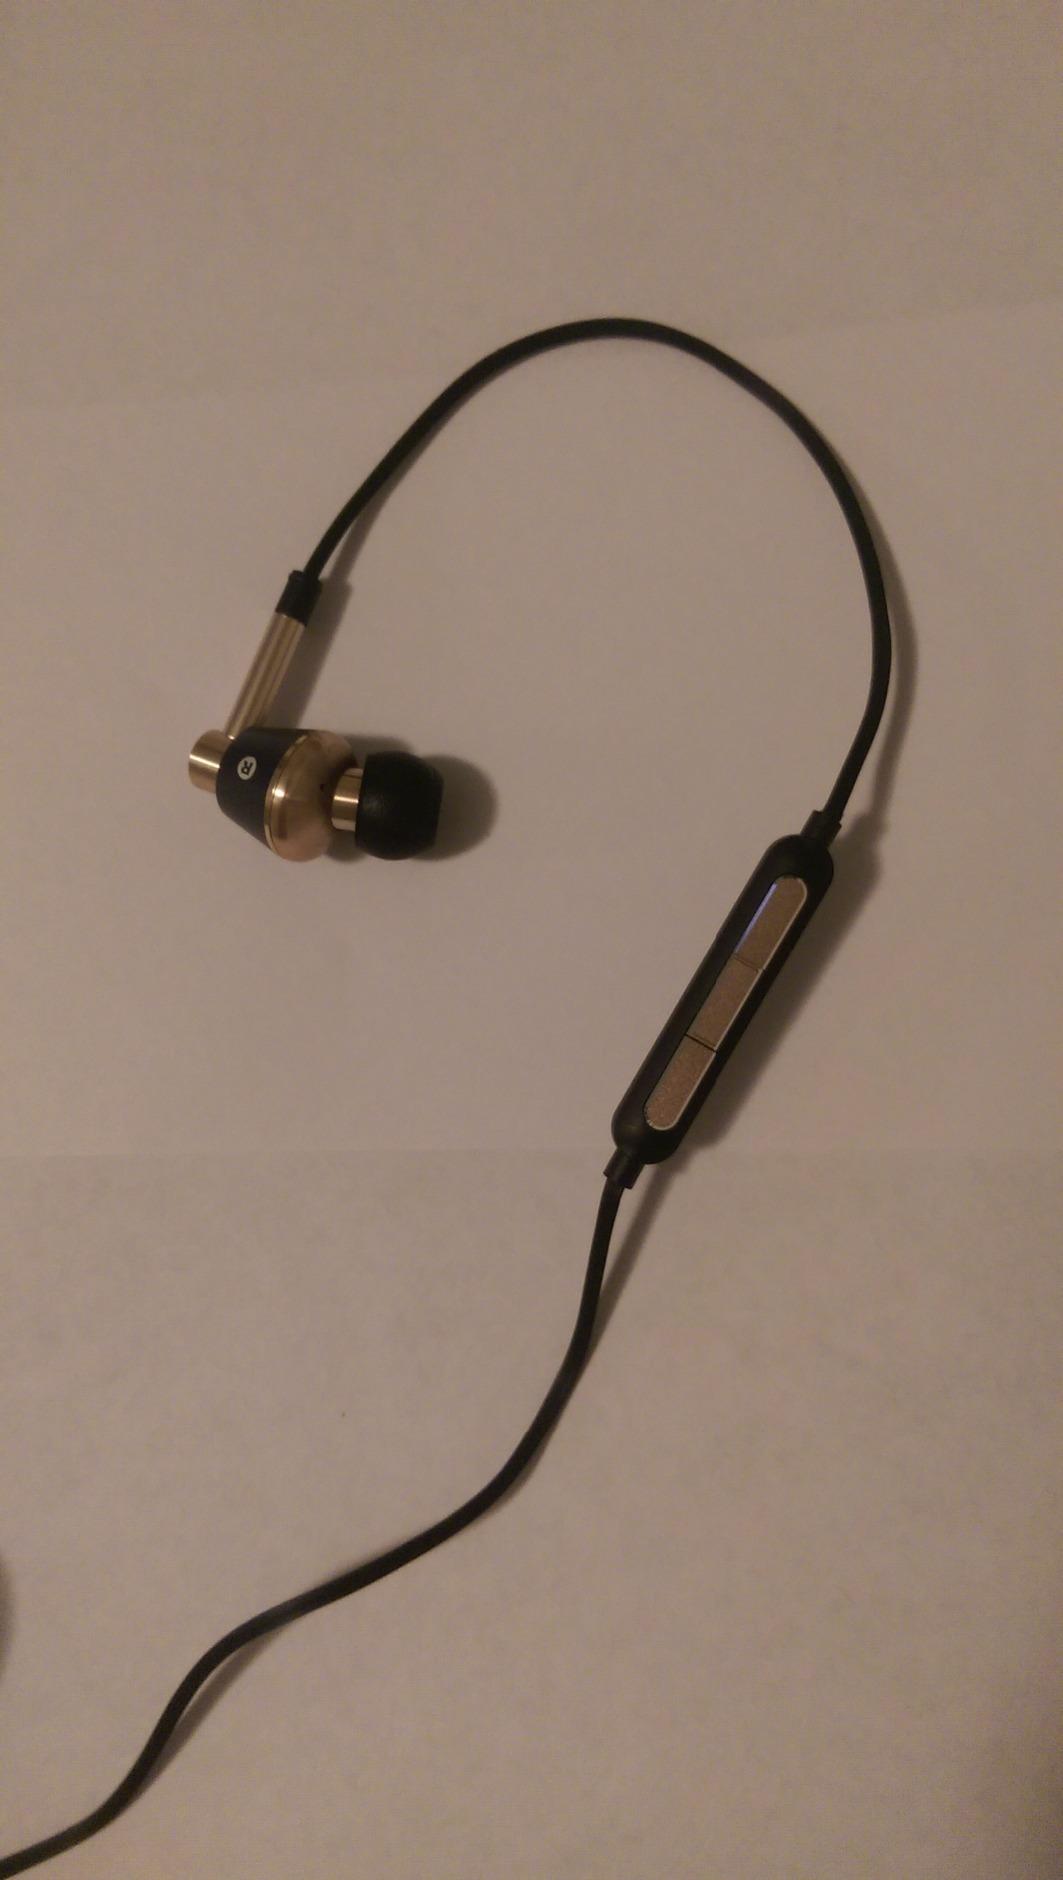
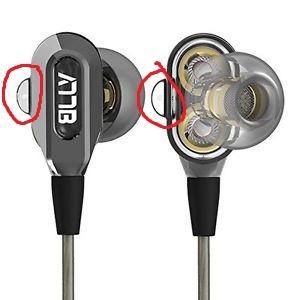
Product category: headphones
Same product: no